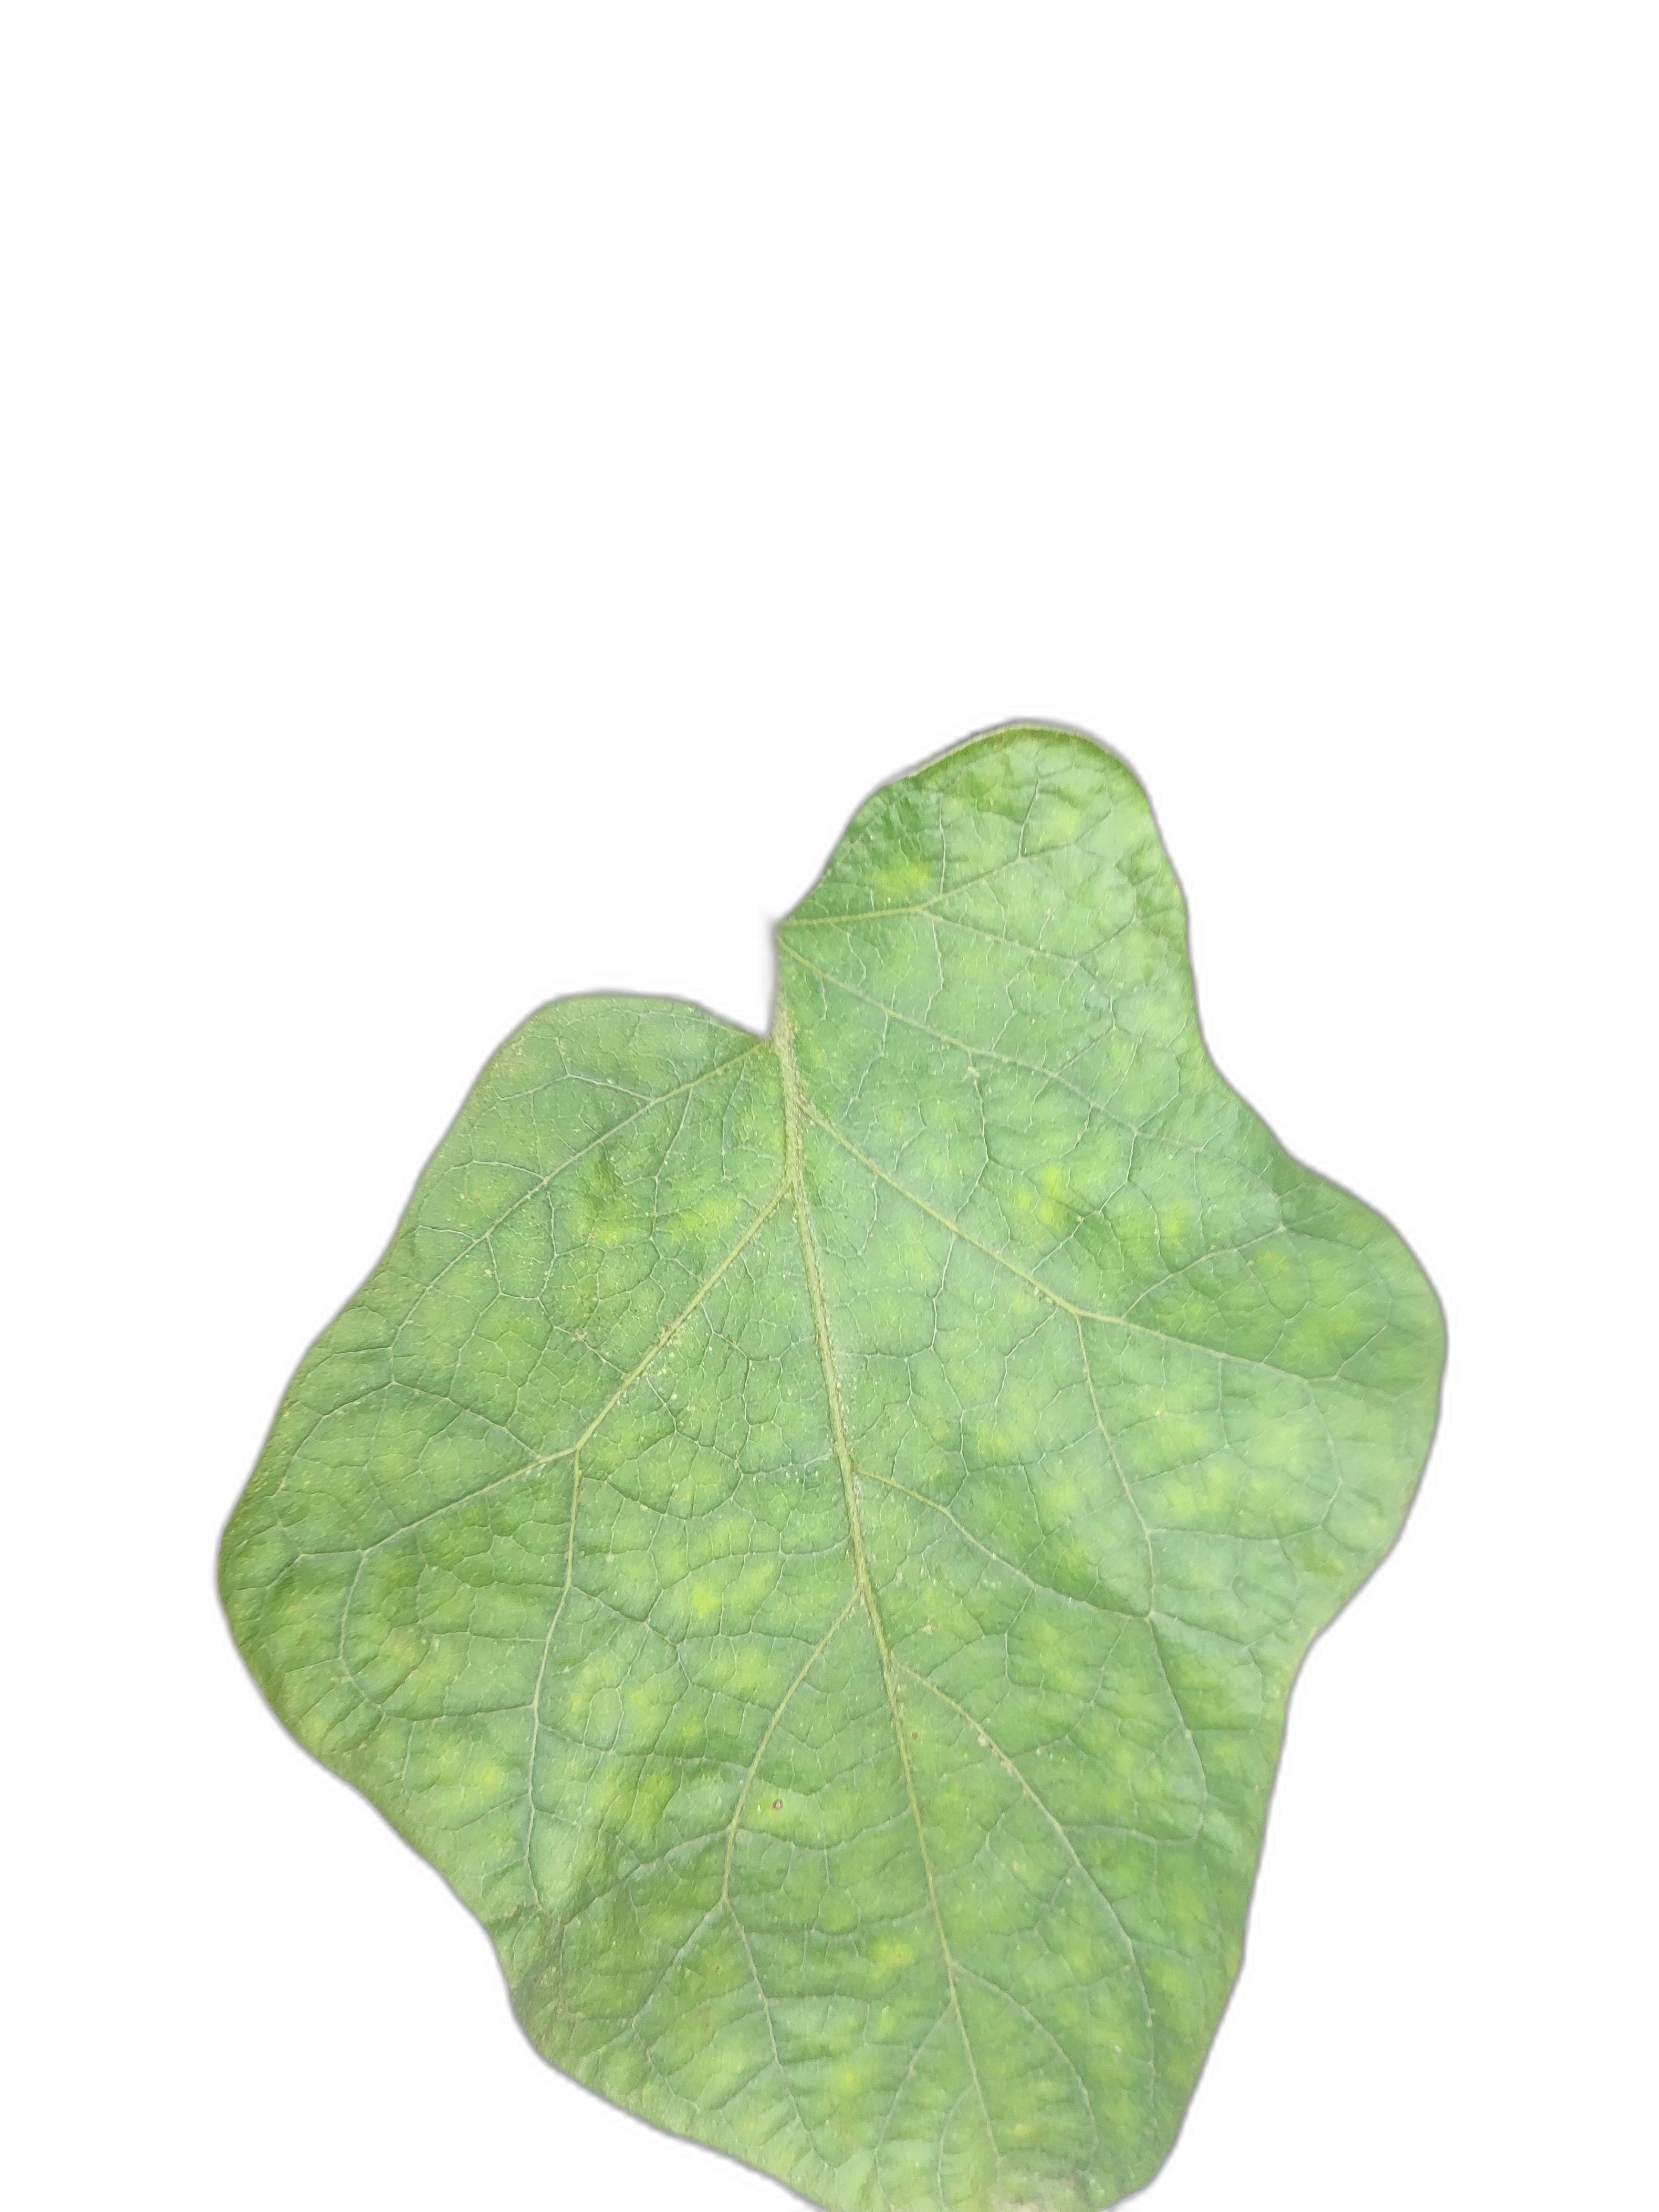
Label: Healthy Leaf